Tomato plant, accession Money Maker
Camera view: vertical (180 deg); turntable rotation: 180 degrees
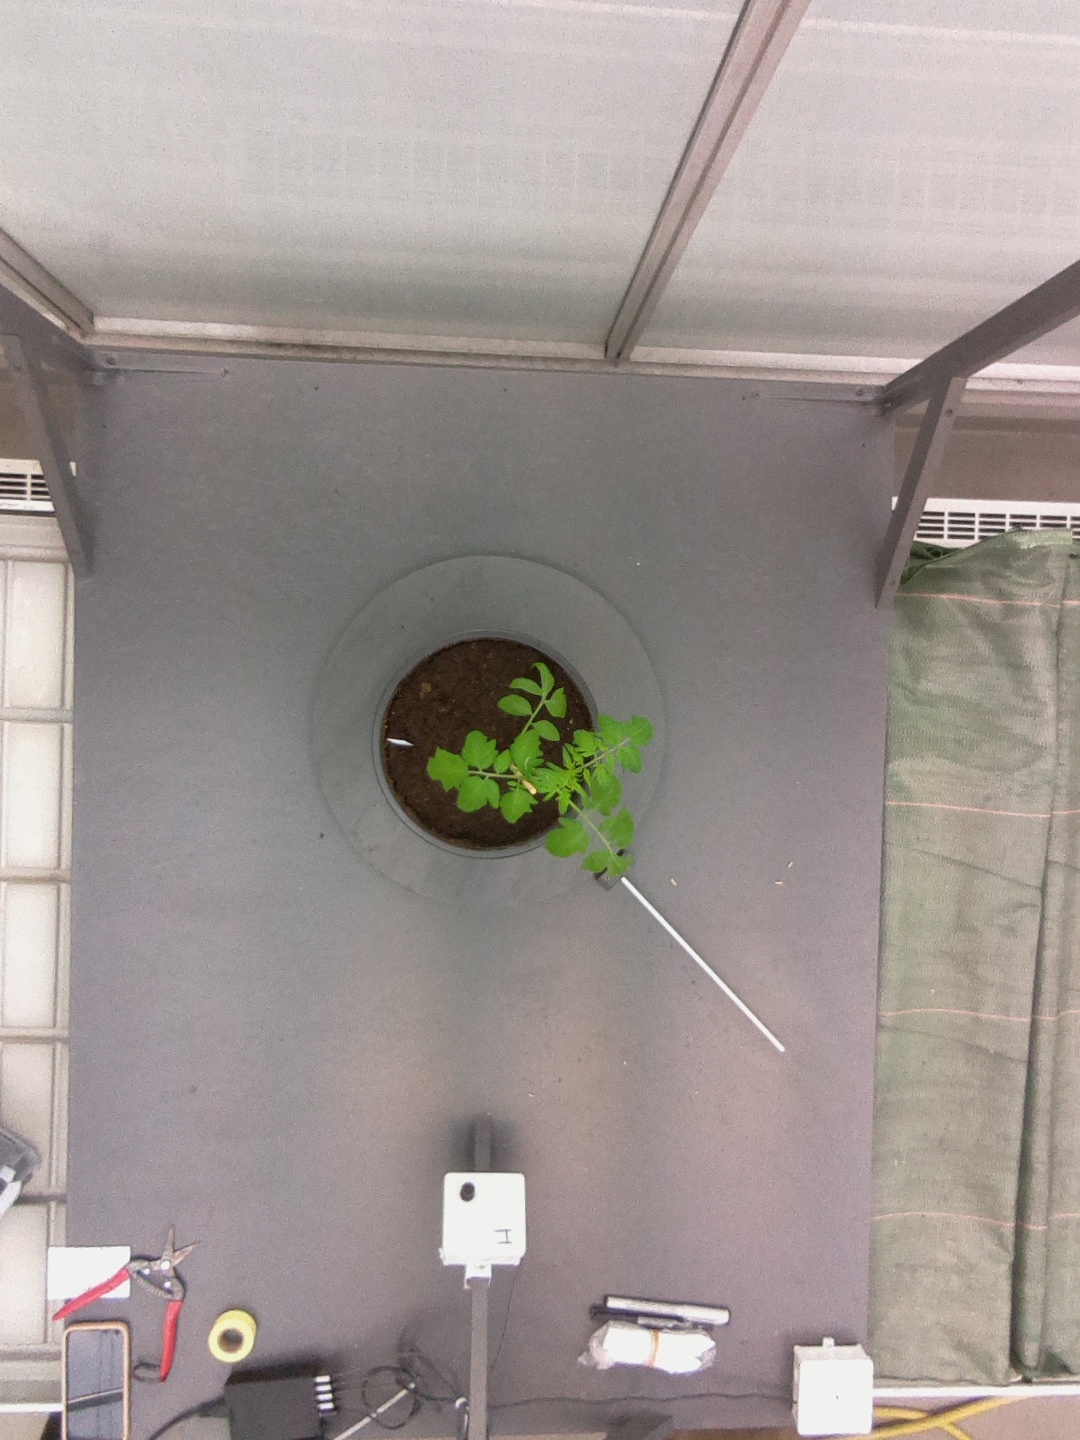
BBCH growth stage 13: 6 of true leaves visible